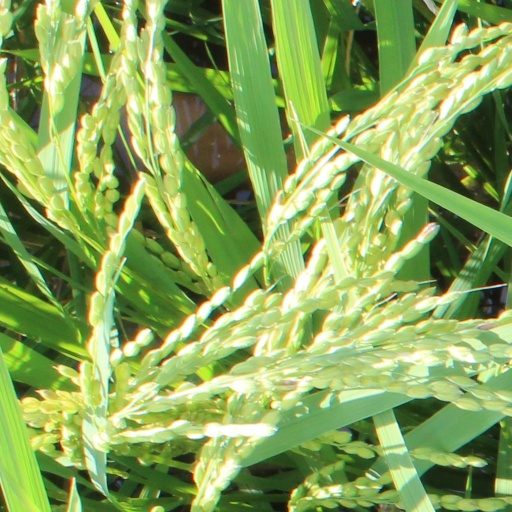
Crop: rice